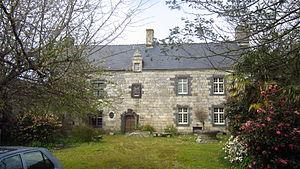
Manoir de Kerscao, Locmaria-Plouzané
Cet article recense une partie des monuments historiques du Finistère, en France.